Basil Fitzherbert, 14th Baron Stafford

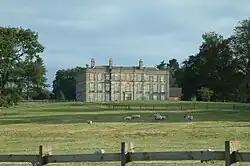
Swynnerton Hall

The son of Captain Thomas Charles Fitzherbert and Helen Beryl Frances Waters, the young Fitzherbert was educated at Ampleforth College and succeeded his uncle as Baron Stafford on 28 September 1941, while still at school. With the Second World War ongoing, he received officer training and was commissioned into the Scots Guards, and was a Lieutenant by 1944. After the war, he began to manage his estate, based at Swynnerton Hall, Stone, Staffordshire, in 1947 took his seat in the House of Lords, and then continued his education at St John's College, Cambridge. In 1951, he failed his First Public Examination in Agriculture for a second time, and his tutor noted “...his main failing being that he does not recognize the need to "learn" things”.